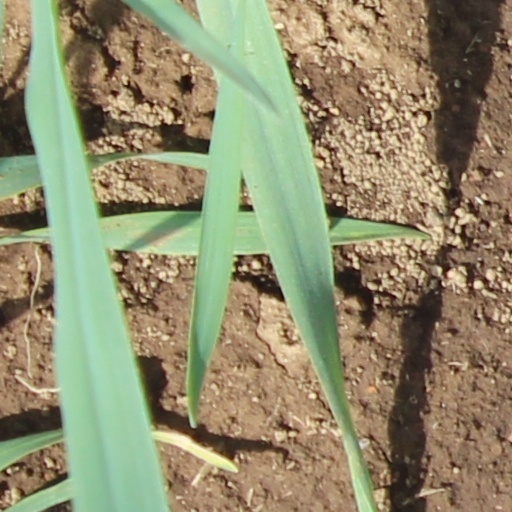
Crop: wheat